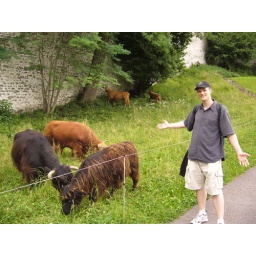
These cows must have been starving. They devoured this field within minutes of being placed there. It was amazing